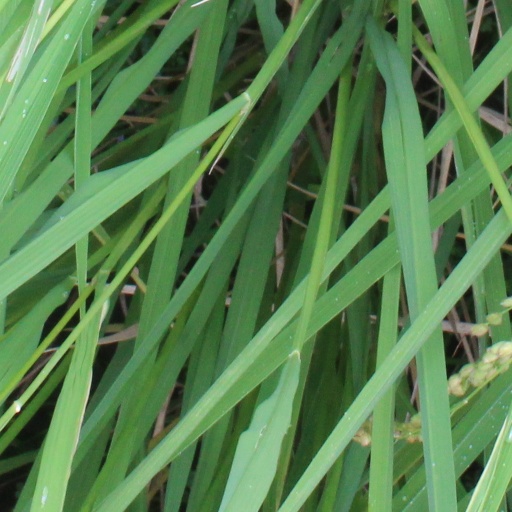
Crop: rice